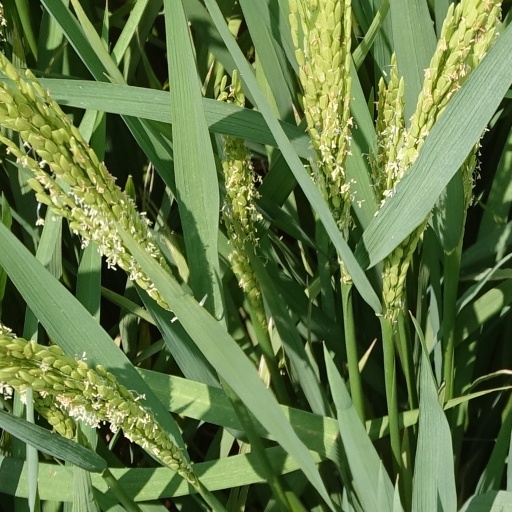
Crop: rice